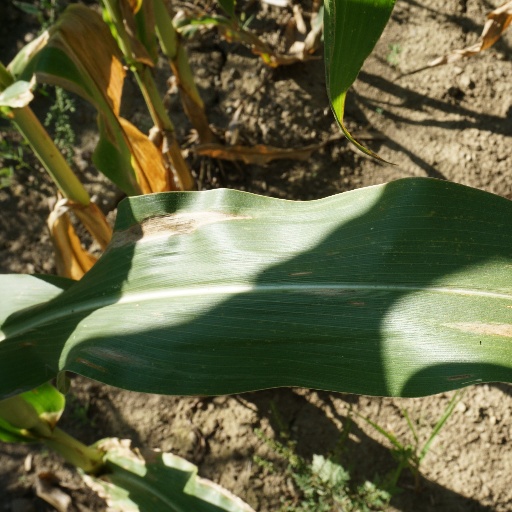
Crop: maize; corn